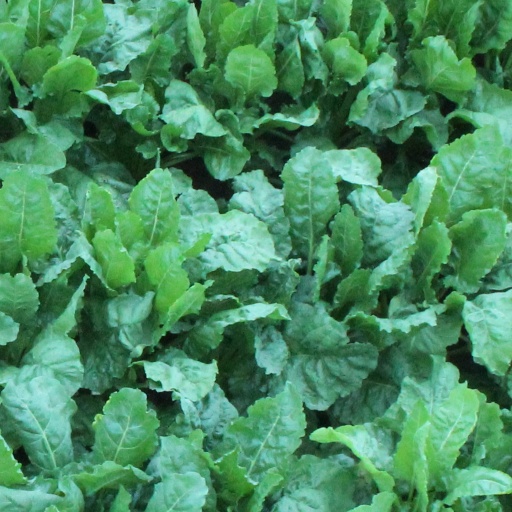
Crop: sugar beet